Snuff tray

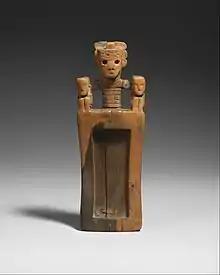
This is an example of a San Pedro de Atacama snuff tray that is identified as a San Pedro example of the two groups (Circumpueño and San Pedro). This is because of the anthropomorphic human figure on top of the tray. It can also be identified as a San Pedro tray because it does not have zoomorphic or animal within the carving.

Beyond their physical form, snuff trays fulfilled complex ceremonial functions in ancient South American societies. They were part of broader ritual kits that included inhaling tubes, spatulas, mortars, and other implements used in practices of healing, vision, and cosmological communication. Many trays feature carved designs interpreted as representations of mythological beings, celestial patterns, or ancestral spirits, particularly in the art of the Tiwanaku and Wari civilizations.